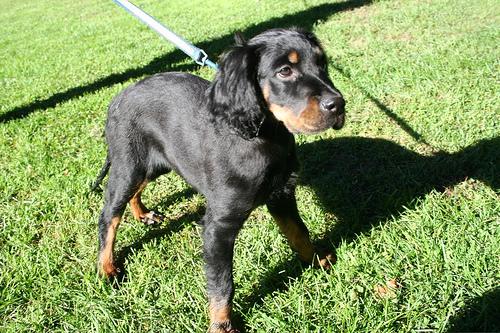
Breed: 228-n000085-Gordon_setter